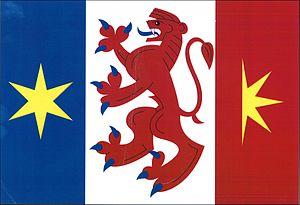
Libovice est une commune du district de Kladno, dans la région de Bohême-Centrale, en République tchèque. Sa population s'élevait à 384 habitants en 2020.